Jun Shison

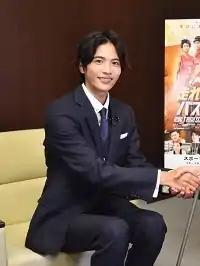
Jun Shison in 2018

is a Japanese actor. He was associated with Watanabe Entertainment's male acting troupe D2 (later merged into D-Boys) from 2011 to 2023 and made his acting debut in "".